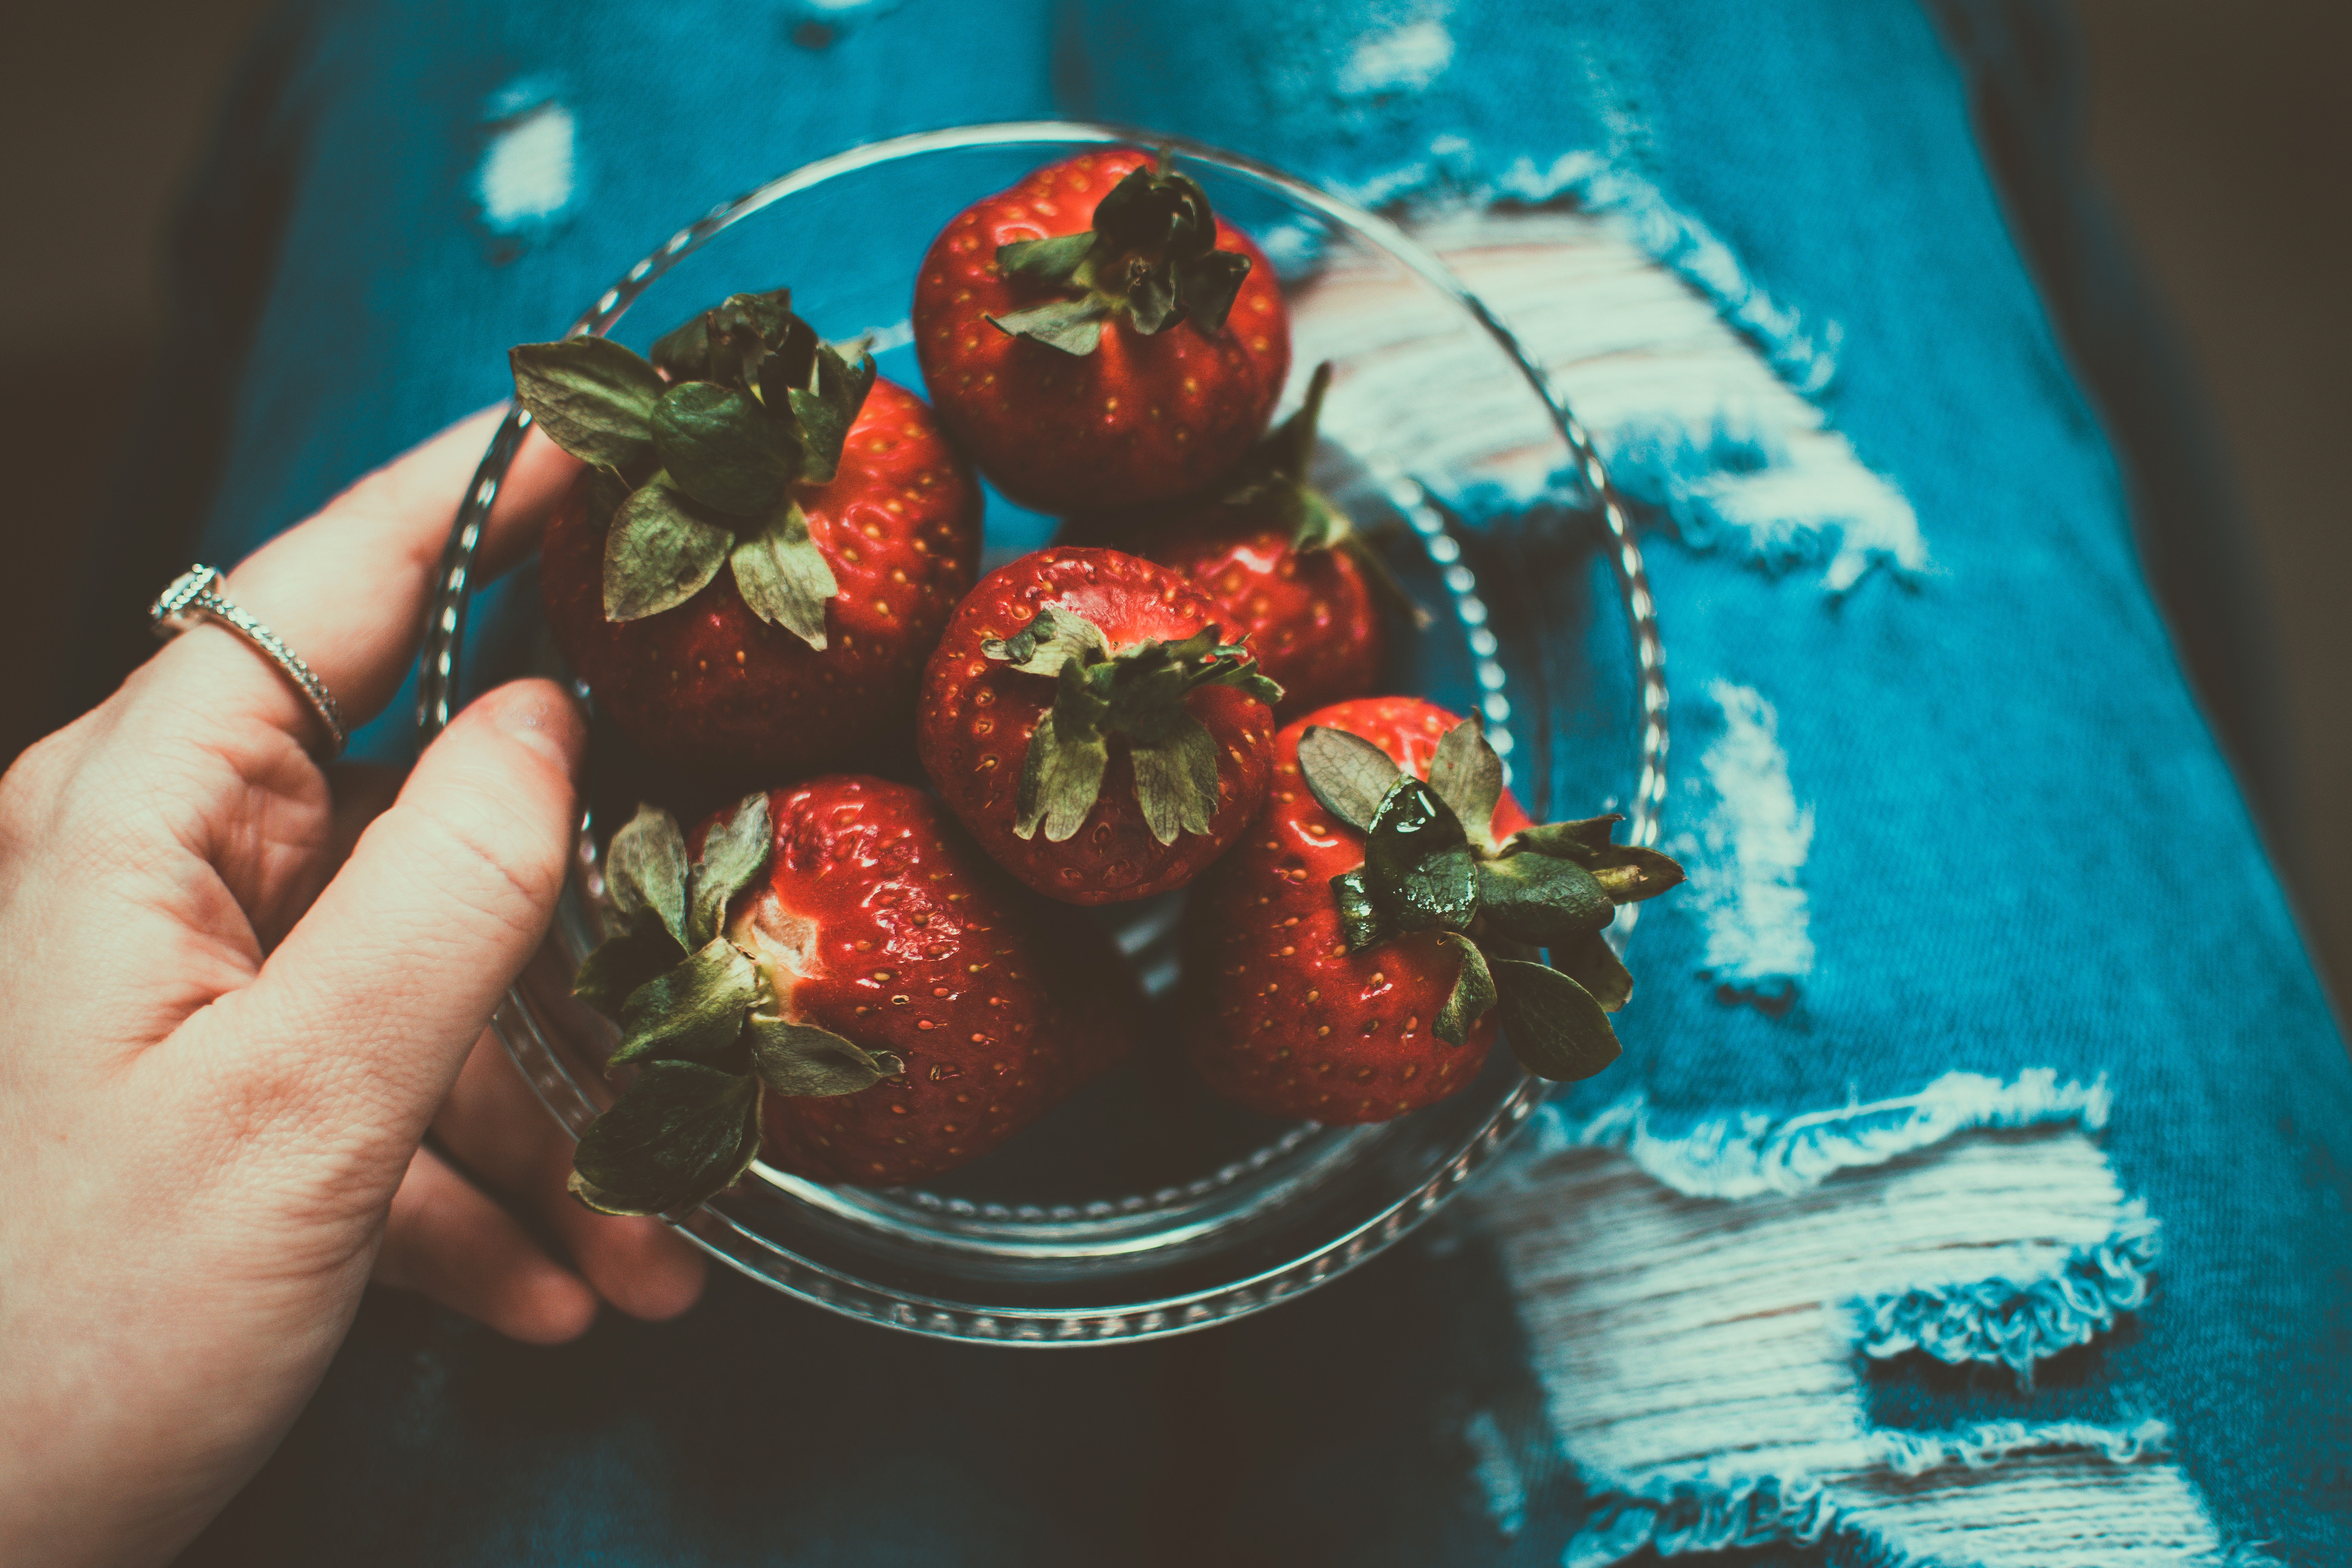
blue, red, food, hand, recipe, finger, cuisine, vegetarian food, dish, comfort food